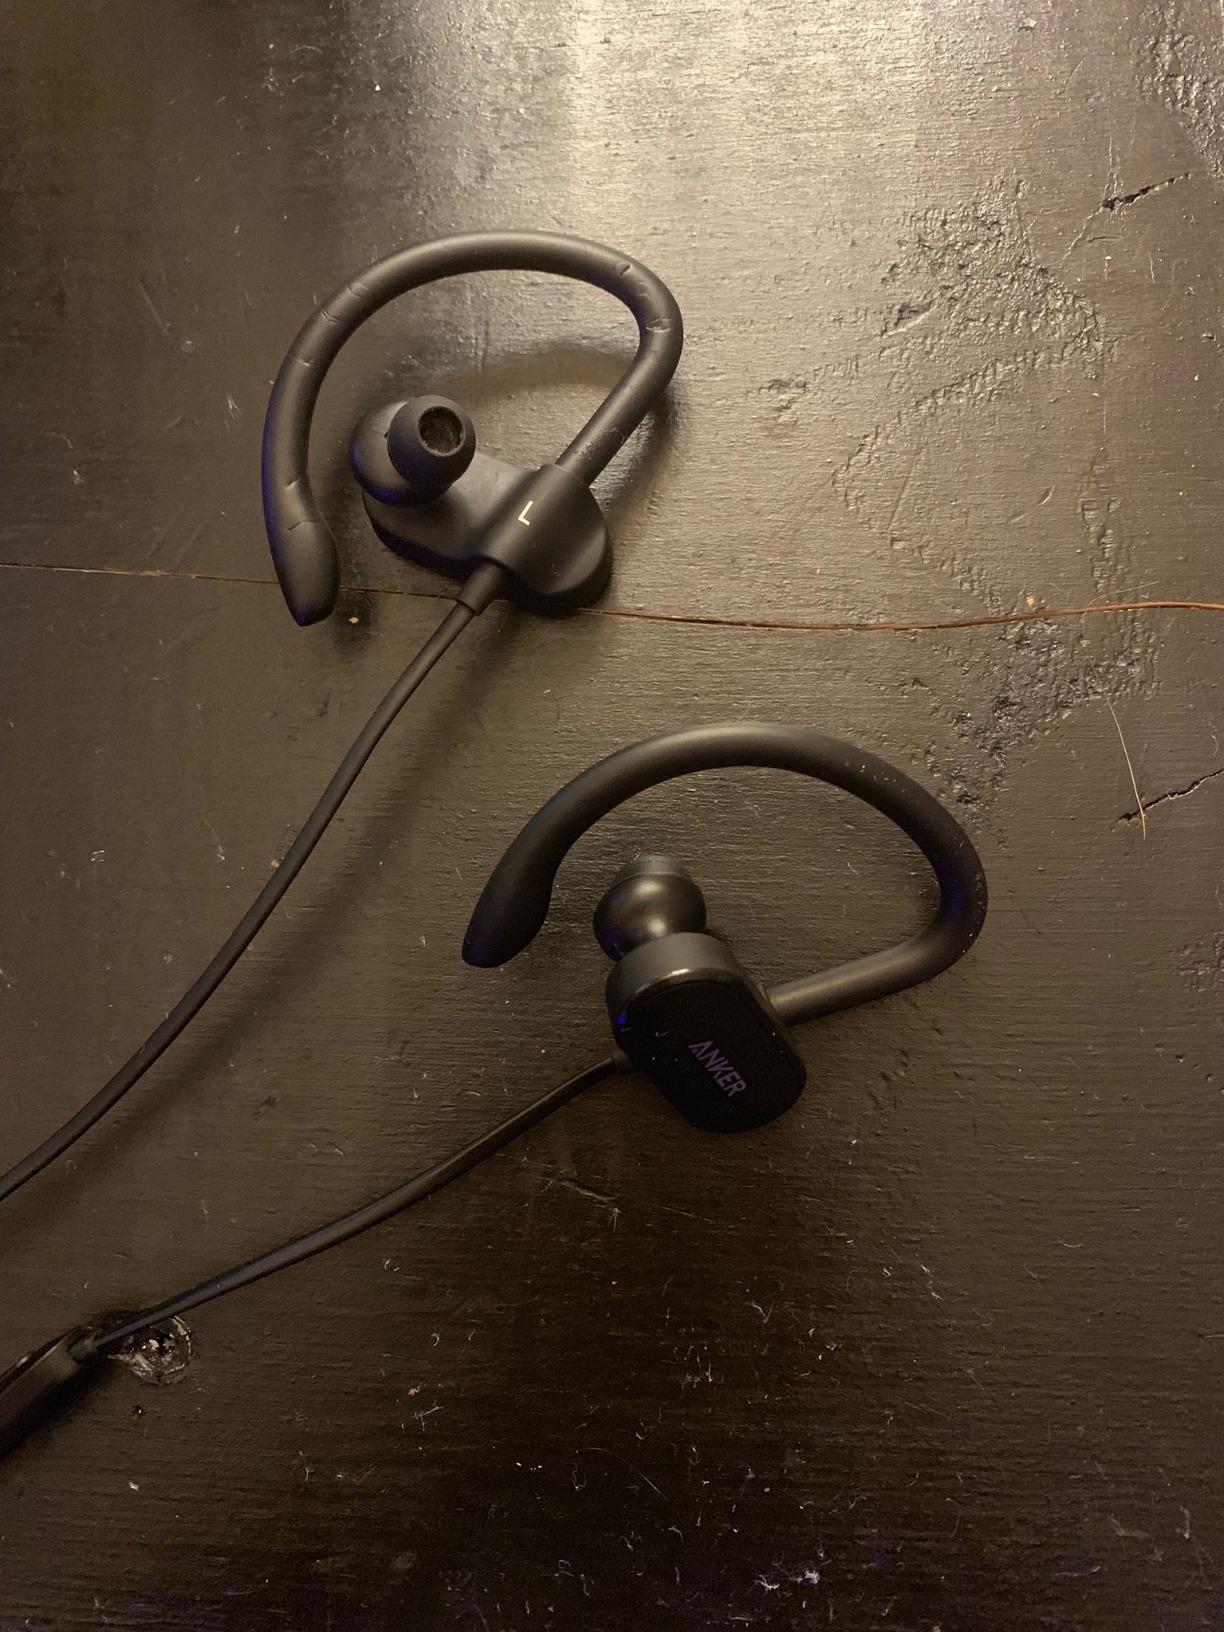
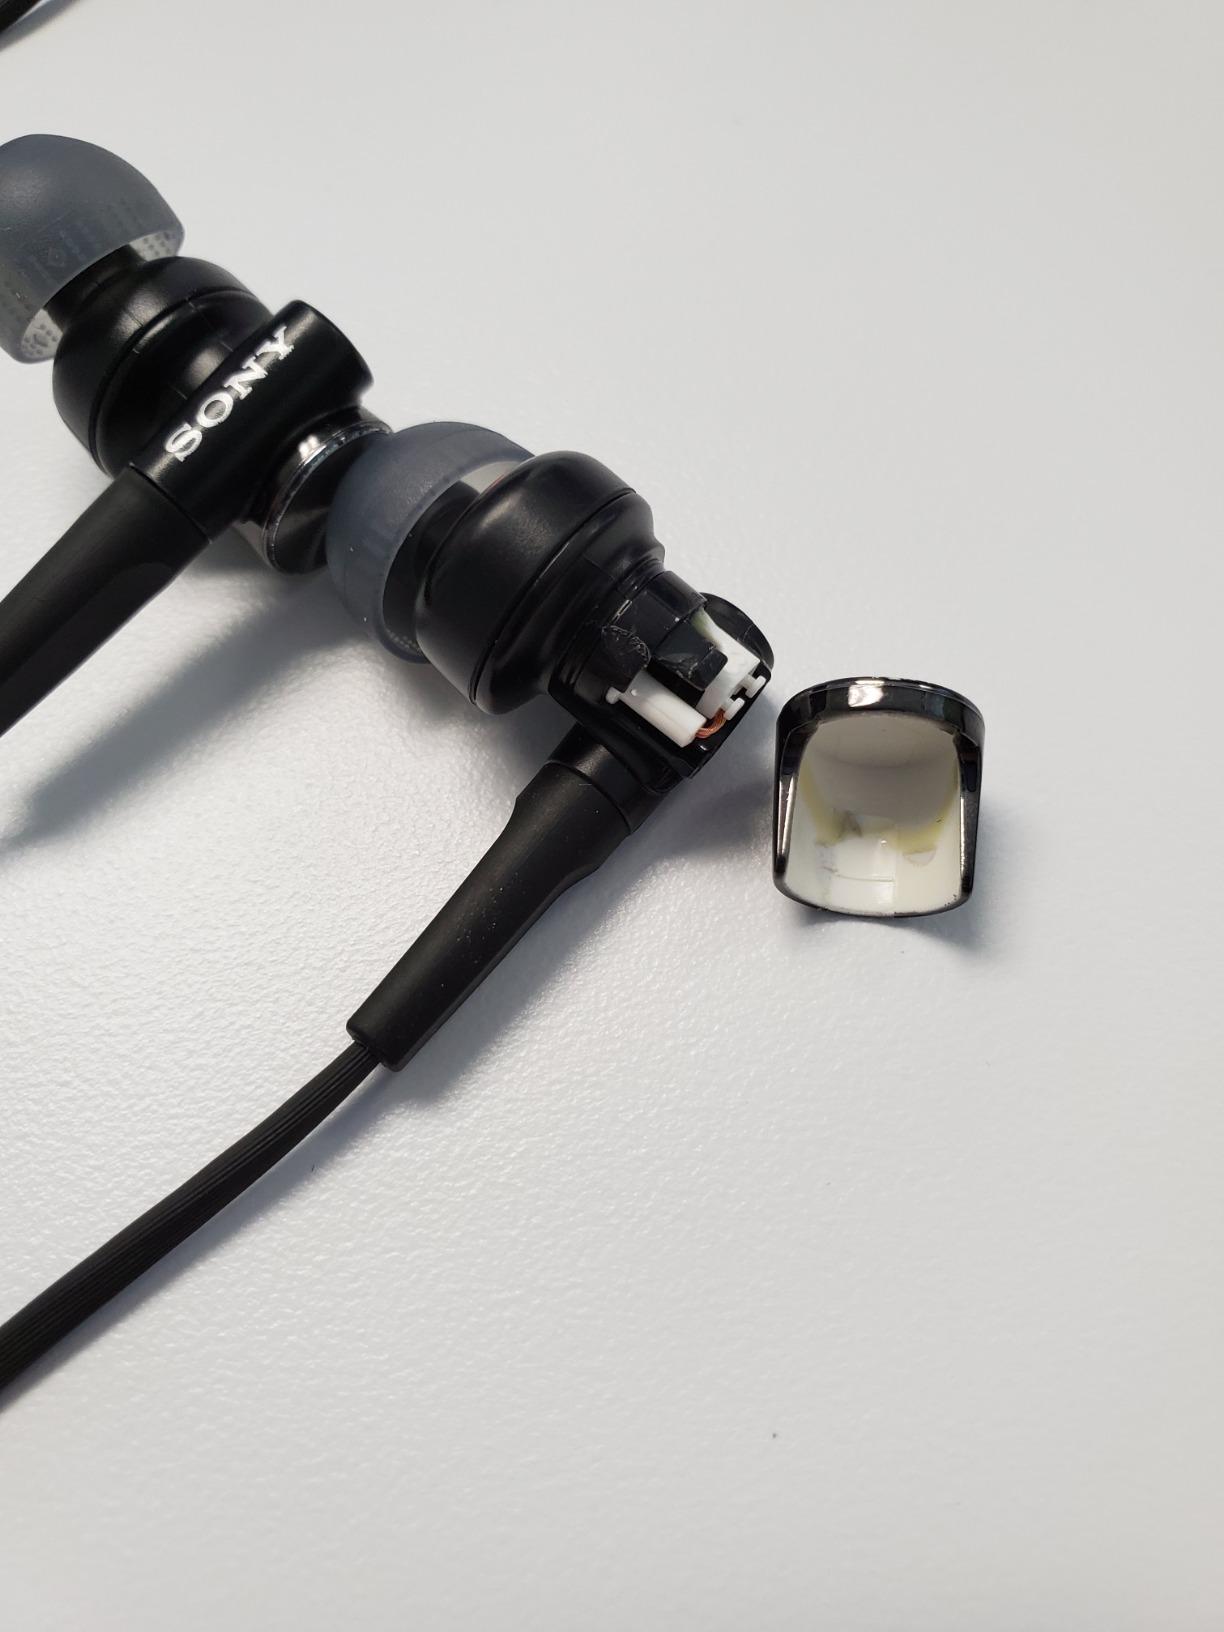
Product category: headphones
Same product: no